Petersberg Citadel

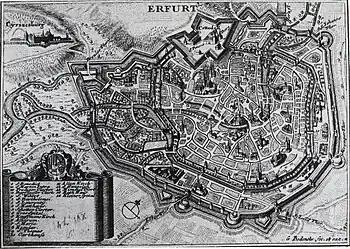
Map of the then walled city of Erfurt, 1730, showing Petersberg Citadel in the top western part of the city.

Petersberg Citadel is entwined with the history of Erfurt. The city was first mentioned in 742 in a letter from St Boniface to Pope Zachary, when the Catholic Diocese of Erfurt was established. It was part of the Holy Roman Empire, and was brought into the Diocese of Mainz in 755. The earliest archaeological find from the Middle Ages on Petersberg hill is a coin dating from c.850, from the time of Lothair I, Holy Roman Emperor from 817 to 855. It was found in a grave, in the mouth of the deceased.